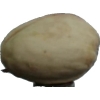
Label: pistachio